Relocation of association football teams in the United Kingdom

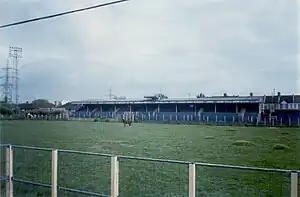
Plough Lane in 2000, standing derelict

Playing away from Merton at a supposedly temporary home, Wimbledon set a record for the lowest-ever English top-flight attendance during the 1992–93 season, drawing only 3,039 fans to a Tuesday-night match against Everton on 26 January 1993. However the general trend was one of a sharp rise—the club's average home attendance more than doubled at Selhurst Park from around 8,000 during the last years at Plough Lane to a peak of over 18,000 during the 1998–99 Premier League season. Hammam sold Wimbledon to two Norwegian businessmen, Kjell Inge Røkke and Bjørn Rune Gjelsten, for a reported £26 million in June 1997, while remaining at the club in an advisory role. In December that year, Wimbledon were reported to be considering the football and greyhounds option again. Ownership of Plough Lane was transferred from the club to Rudgwick Limited—a company founded in 1993 with Hammam serving as director. With political control of Merton Council having changed, Hammam secured the £8 million sale of Plough Lane to Safeway supermarkets in 1998. He unsuccessfully attempted to gain permission to redevelop a former gas works in Merton during the same year, and soon after entered abortive negotiations over a site in Beddington.